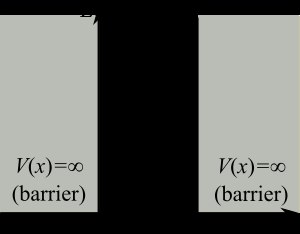
Partikel i en boks / Potentialet
Den uendelige brønd i én dimension. Fra 0 til